Cold Creek, Nevada

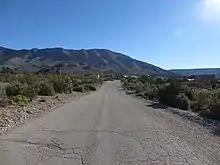
Cold Creek Road looking west

Cold Creek is served by the Clark County Fire Department with a fire station and has no commercial businesses. The community is primarily accessed by Cold Creek Road, a paved road which heads northeast from the community to intersect with U.S. Route 95 at the High Desert State Prison.